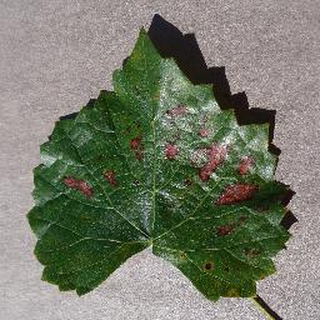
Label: grape_esca_black_measles